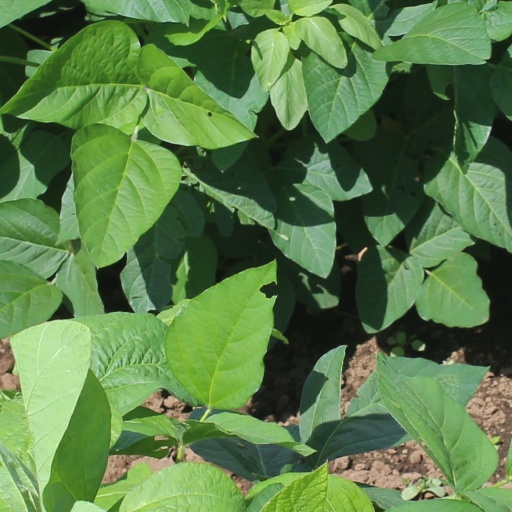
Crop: soybean